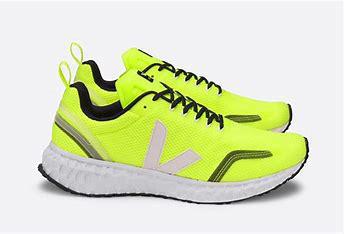
Brand: Veja
Model: 100